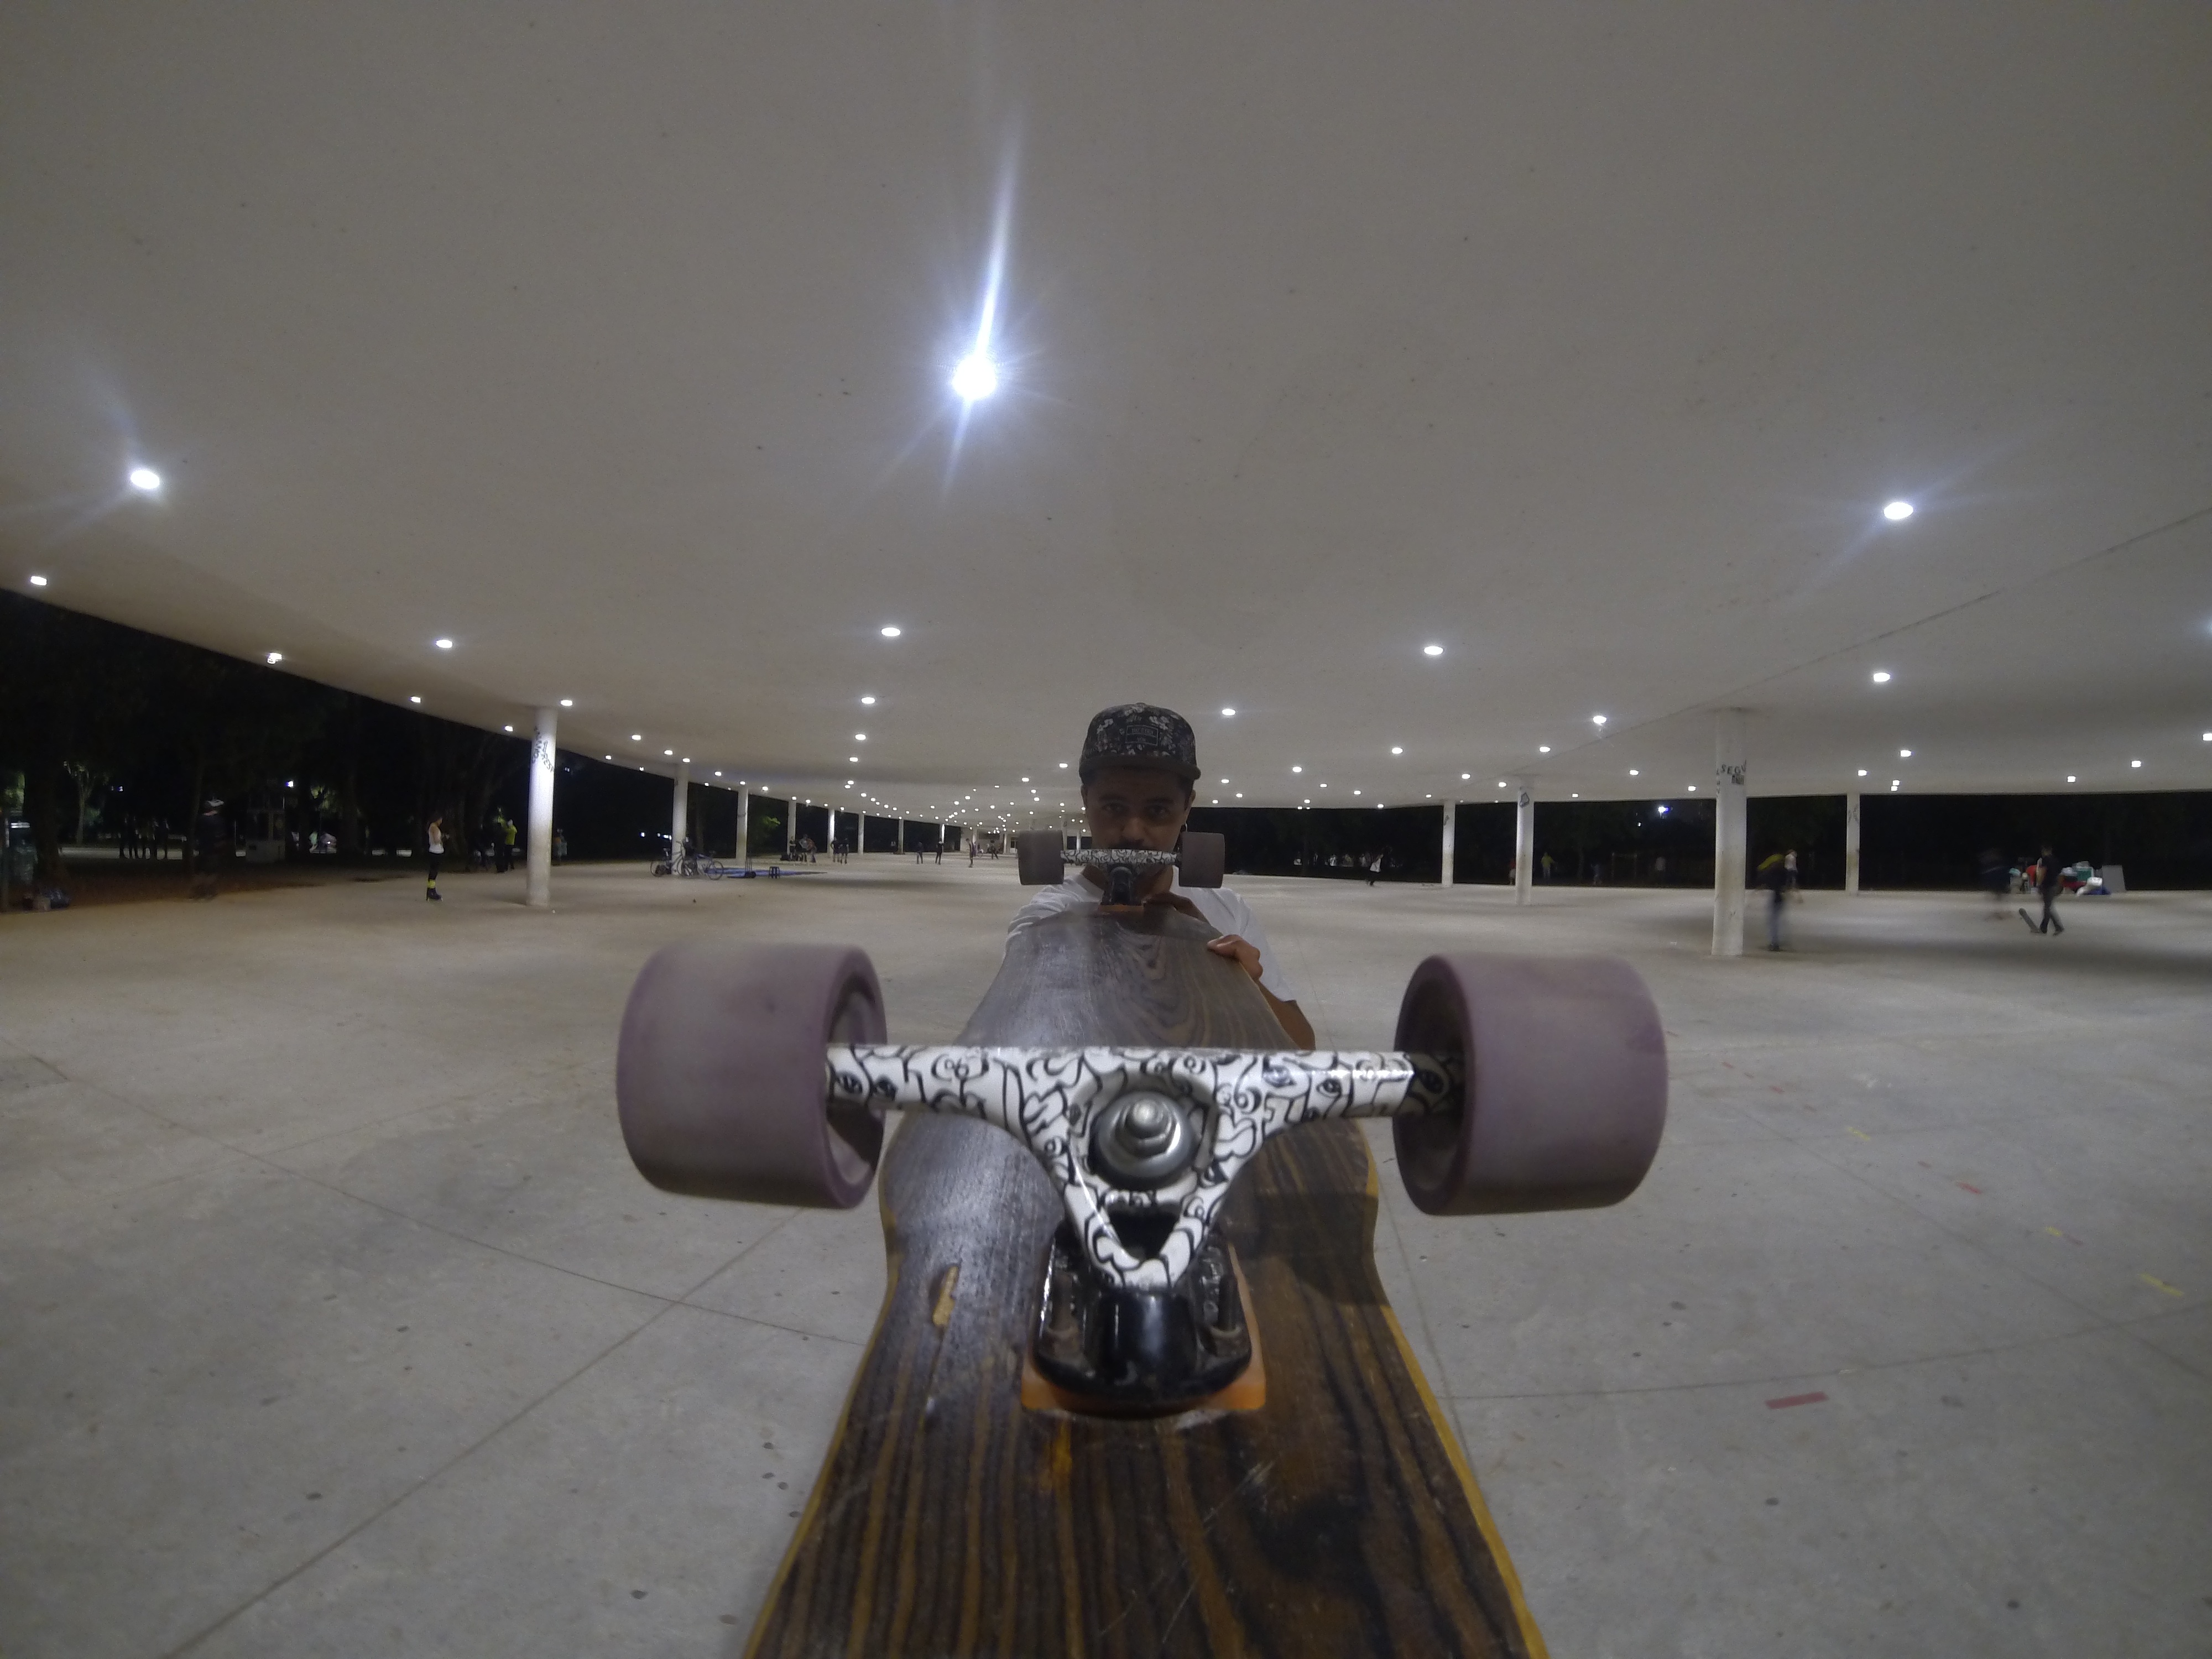
airplane, vehicle, aviation, tourist attraction, screenshot, atmosphere of earth